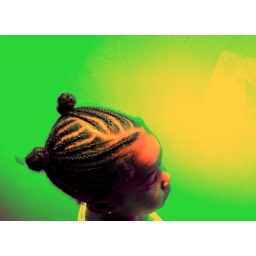
she was standing in front of a jellyfish exhibit at the acquarium. but i was in a green mood.